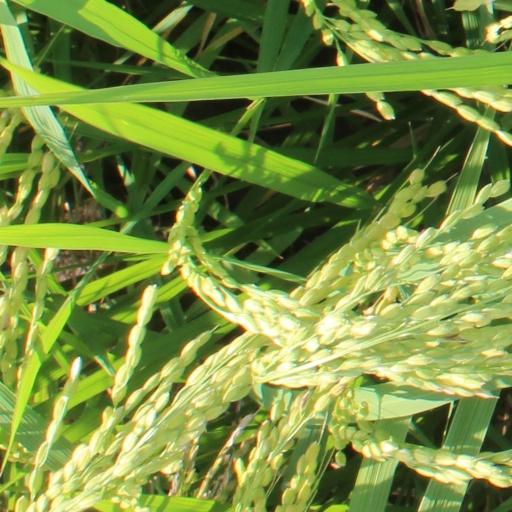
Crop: rice